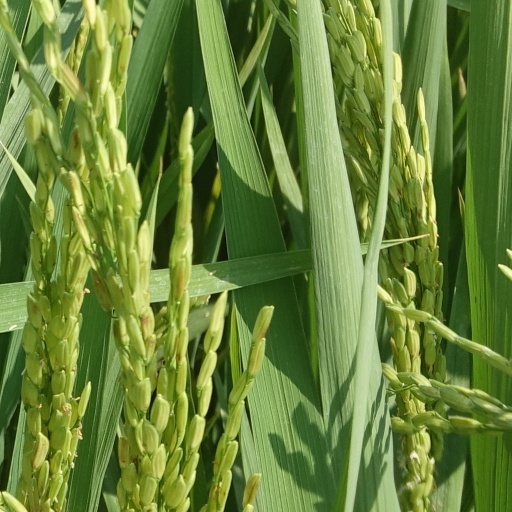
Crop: rice